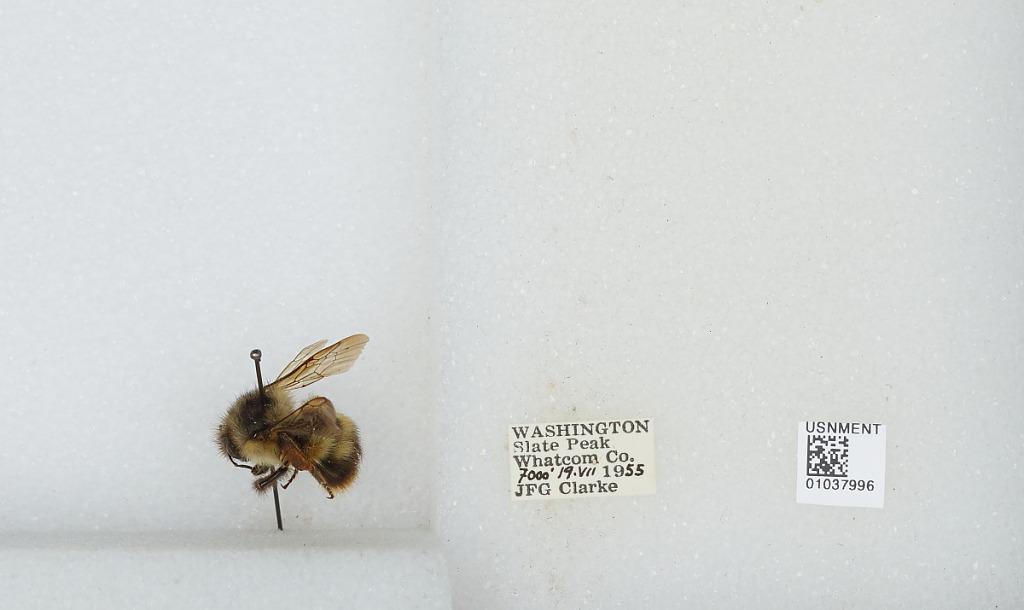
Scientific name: Bombus (Pyrobombus) mixtus Cresson
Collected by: J. Clarke
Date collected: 1955-7-19
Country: United States
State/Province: Washington
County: Whatcom
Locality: Slate Peak
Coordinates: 48.7422, -120.68